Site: brandenburg
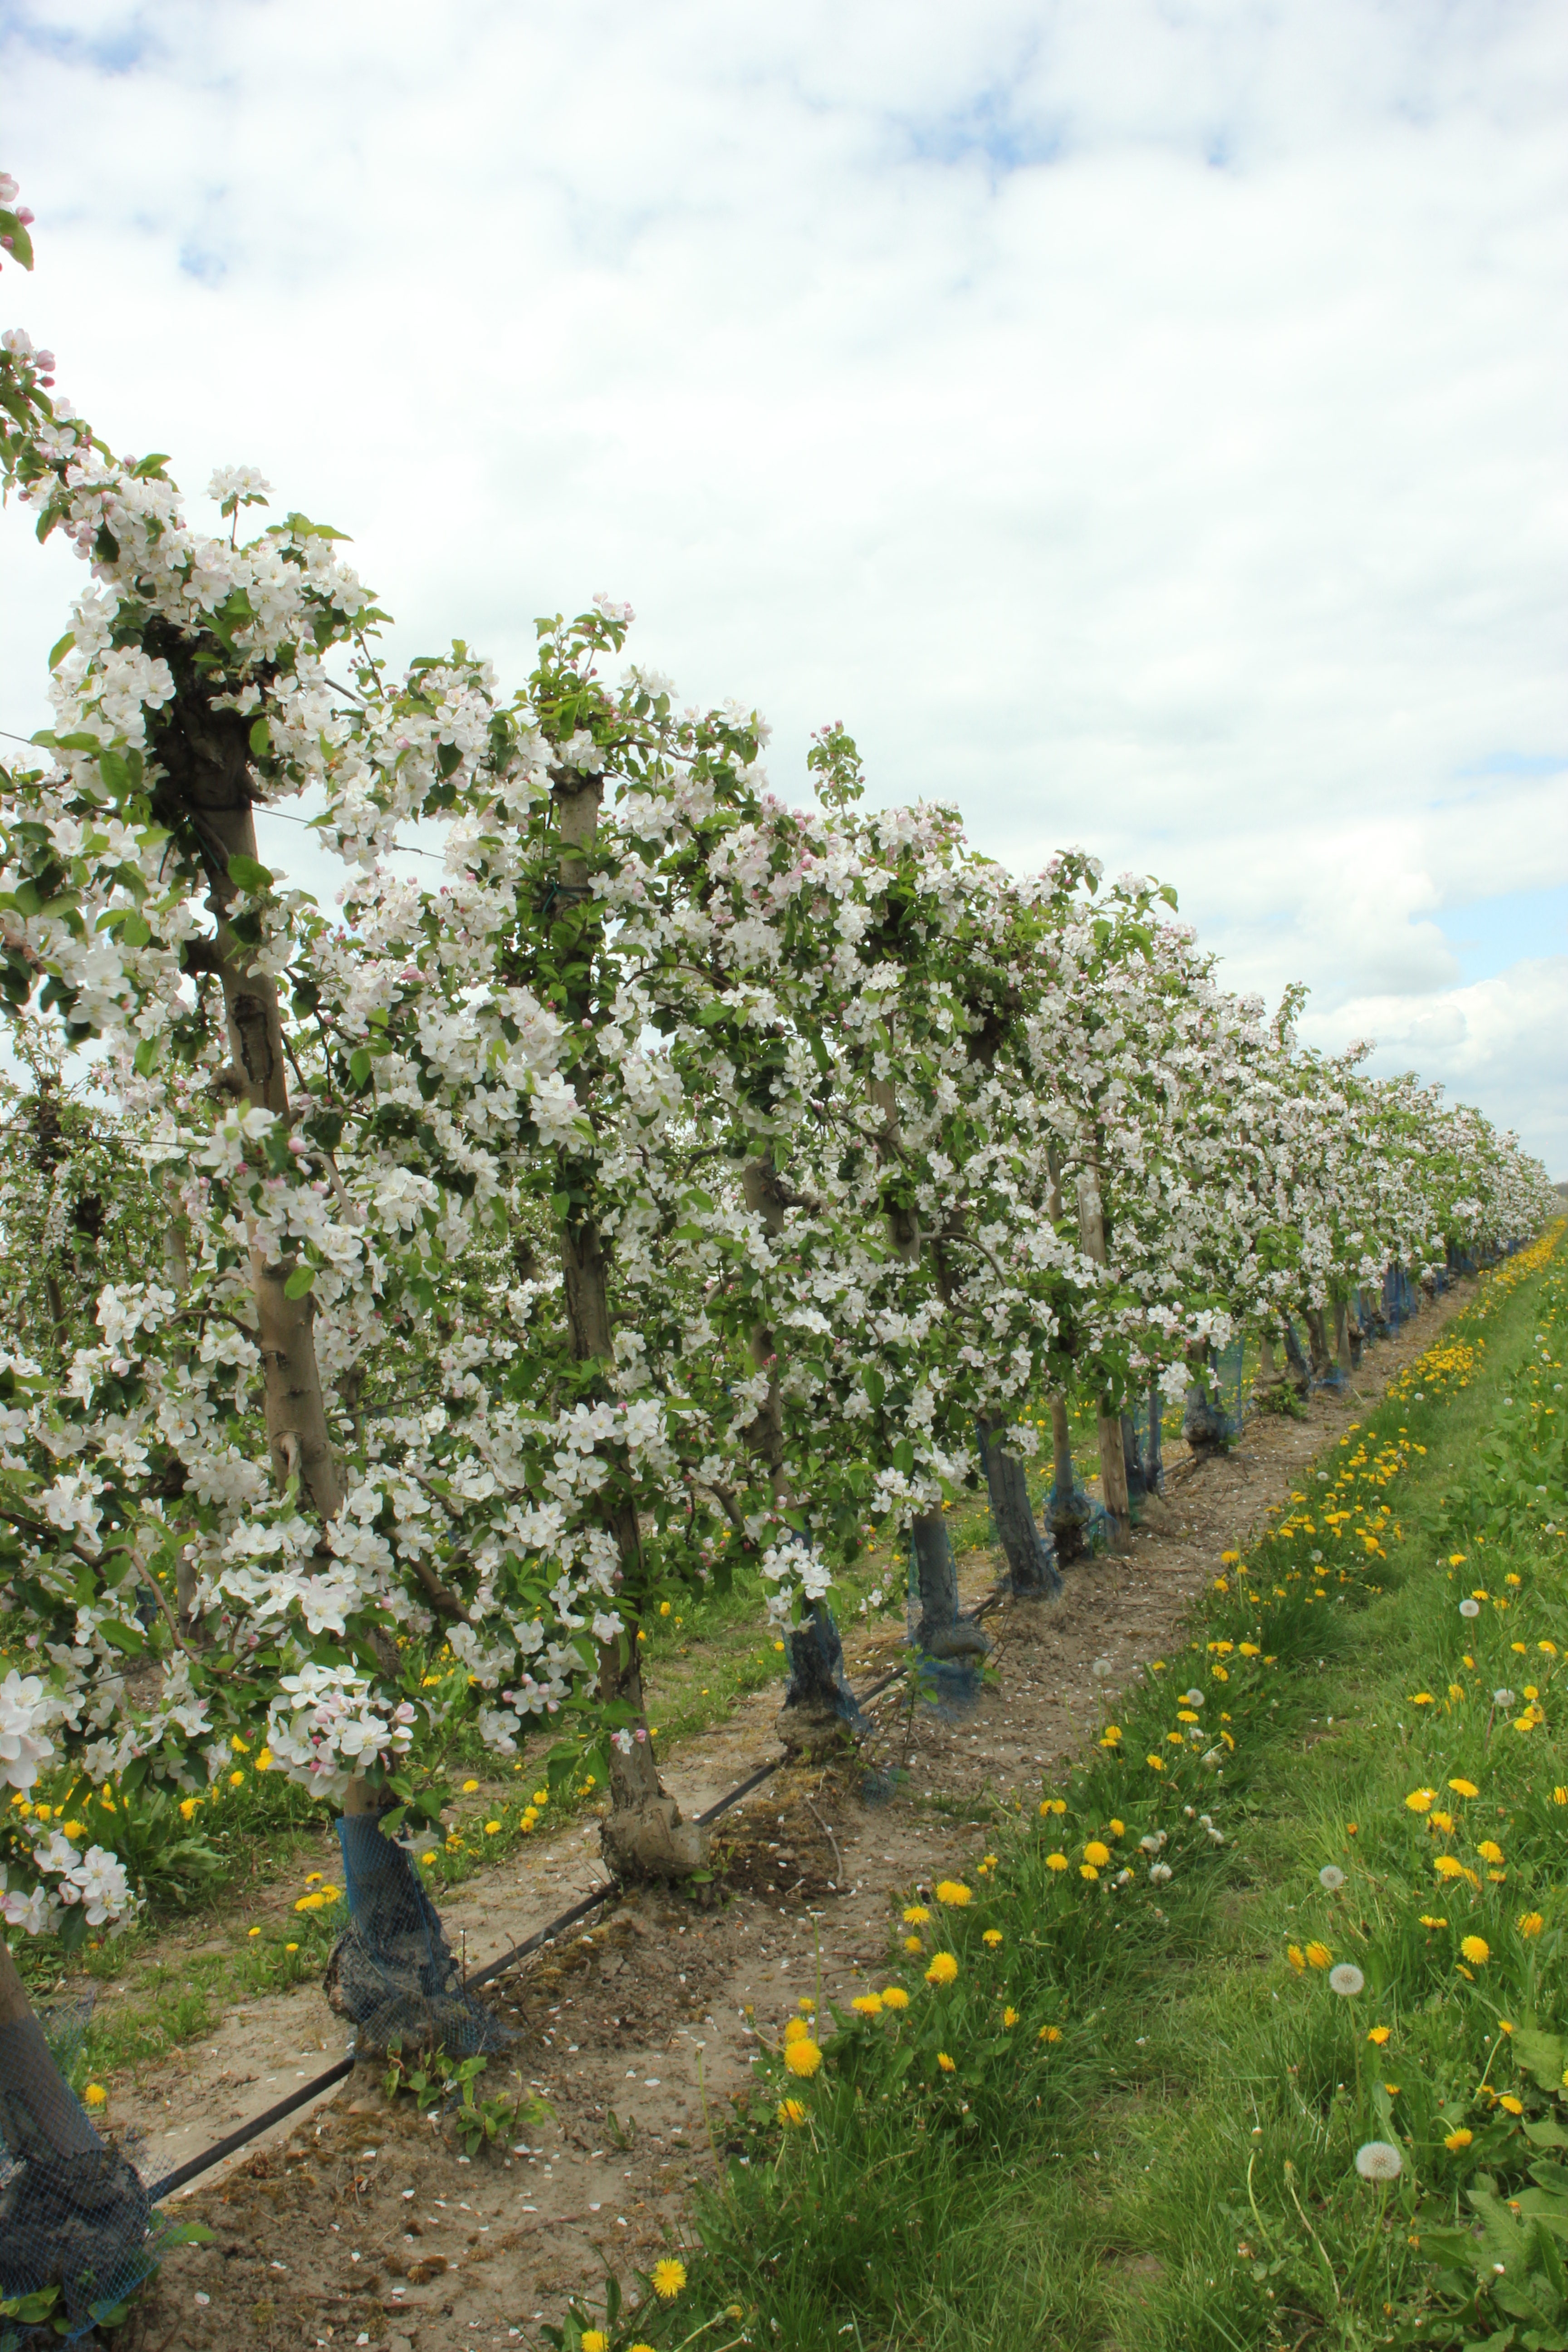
Growth stage (BBCH 65): Flowering